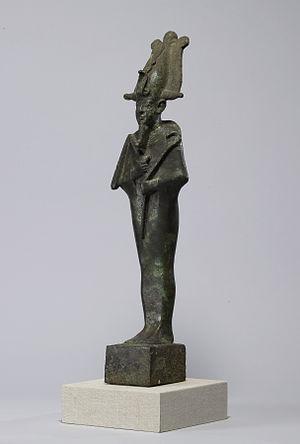
Seth est l'une des plus anciennes divinités égyptiennes. Sa représentation, au museau effilé et aux oreilles dressées mais tronquées, est une composition hybride née de l'imaginaire des Égyptiens des temps prédynastiques. Cette iconographie monstrueuse est peut-être inspirée de l'oryctérope, un termitivore, fouisseur des savanes africaines. Dans le mythe, Seth est le dieu de la confusion, du désordre et de la perturbation, ce que souligne l'écriture hiéroglyphique dans laquelle l'animal séthien sert de déterminatif pour des concepts négatifs.